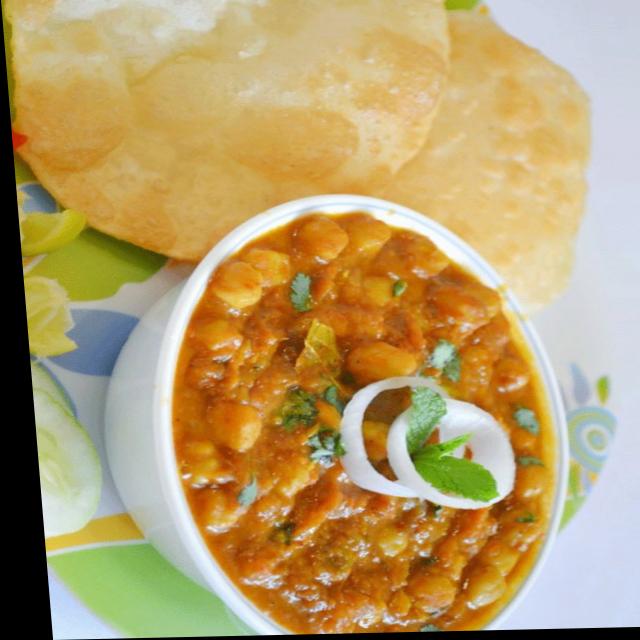
Dish: chole